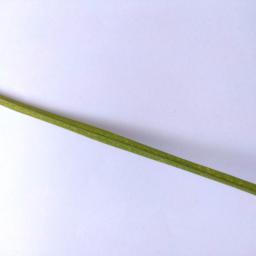
Label: Rice___Healthy